Quebrachos Department

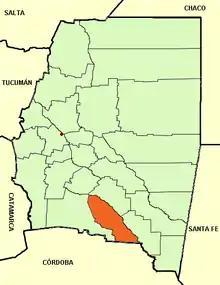
Quebrachos Department on map ofSantiago del Estero Province in Argentina

Quebrachos (Spanish : "Departamento Quebrachos") is a department of Argentina in Santiago del Estero Province. The capital city of the department is situated in Sumampa.